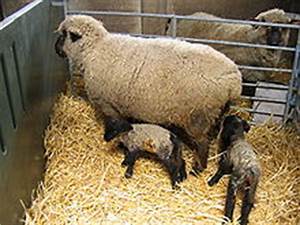
Label: pecora